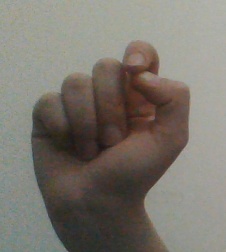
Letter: fa